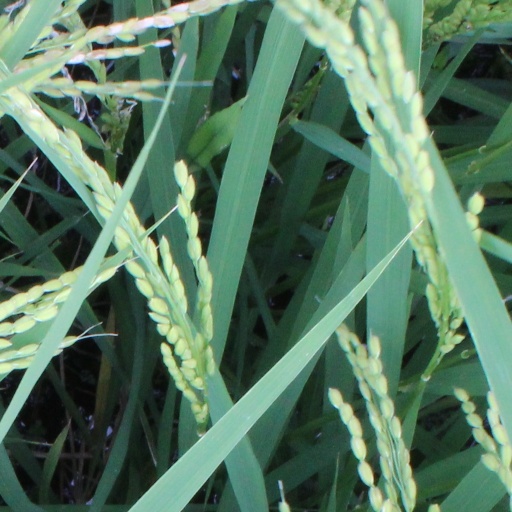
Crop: rice